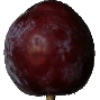
Label: Plum 1